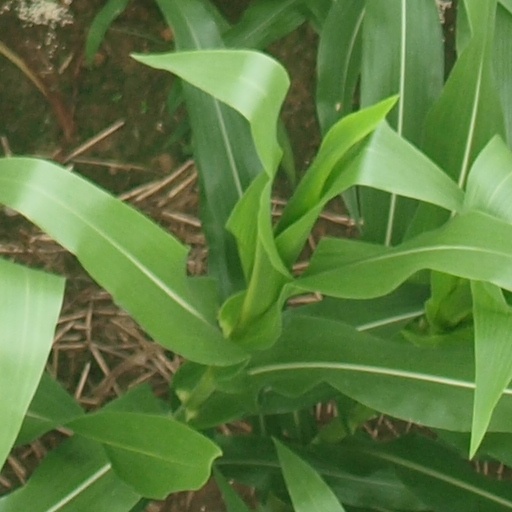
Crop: maize; corn